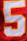
Number: 5